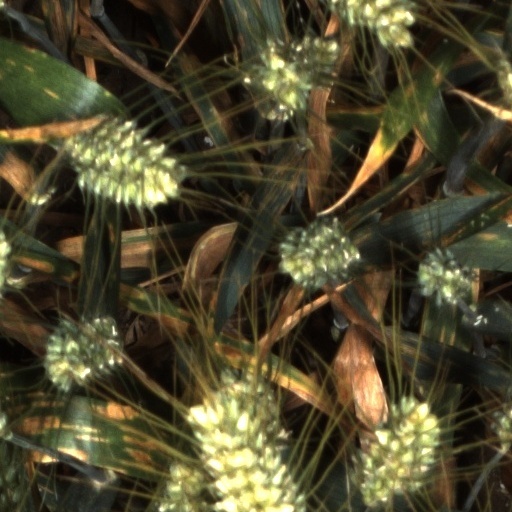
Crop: wheat